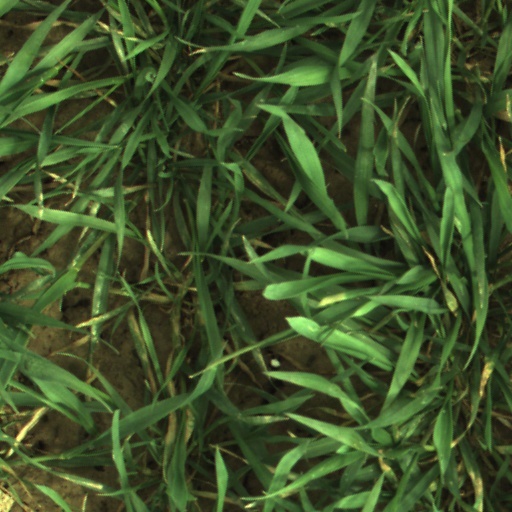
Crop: wheat